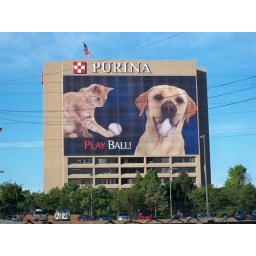
A great sign across the street from Busch stadium in St. Louis